BlackBerry Curve

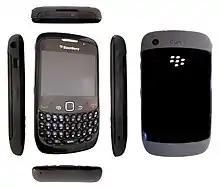
BlackBerry Curve 8520 Track Pad

The BlackBerry Curve 8500 series was announced in July 2009 and released the following August with OS version 5.0. This series continued Research in Motion's developing "consumer-oriented" philosophy of the BlackBerry Pearl and the 8300 series smartphones with the inclusion of additional multimedia features. It was also the first BlackBerry to introduce the trackpad, replacing the trackball used in previous models. A CDMA version was released as the Curve 8530.